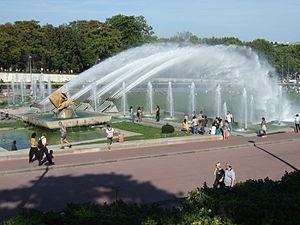
La fontaine du Trocadéro ou fontaine de Varsovie est une fontaine située dans les jardins du Trocadéro, en contrebas du palais de Chaillot, dans le 16ᵉ arrondissement de Paris.